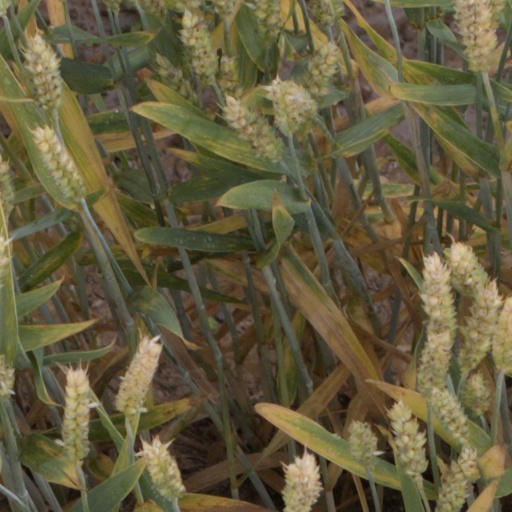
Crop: wheat